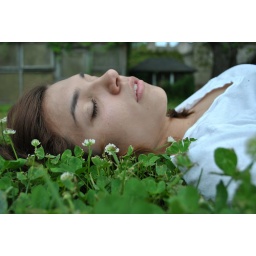
I remember when I'd run to you in fields of white flowers